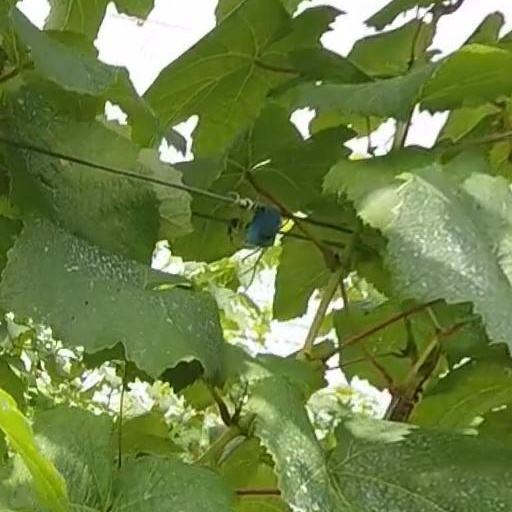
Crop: grape